Robinson Crusoé

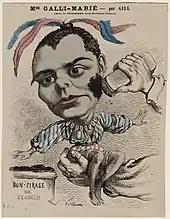
Célestine Galli-Marié as Vendredi; caricature by André Gill (1867)

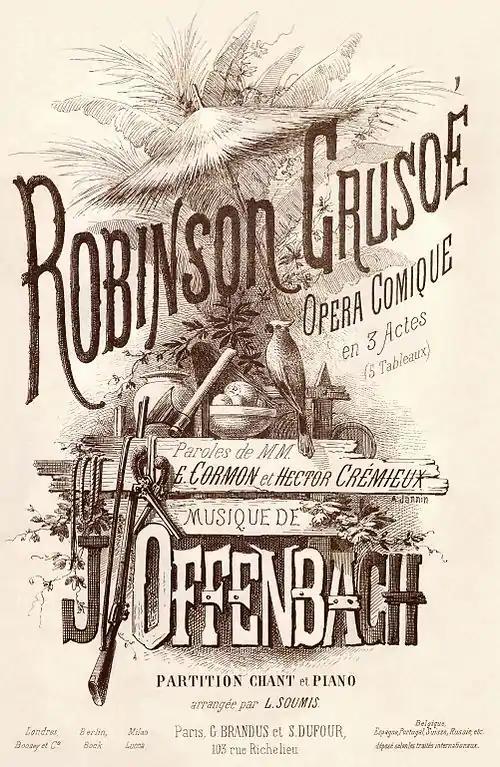
1867 vocal score cover

At the Crusoé family home in Bristol, Lady Crusoé, her niece Edwige and Suzanne, the maid, prepare for Sunday tea, while Sir William pointedly reads aloud the parable of the Prodigal Son from his Bible. Robinson finally arrives disgracefully late, but, a cherished only child, he easily persuades his parents to forgive him. Taking Toby aside, he explains that he has booked passages to South America for them both that very night on the schooner in the harbour. Edwige, realising that she is in love with Robinson, begs him to stay. He is tempted to remain, but she realises she will lose him if he forgoes his dream for her sake. Toby withdraws from the venture – at Suzanne's insistence – but Robinson knows he has to go alone to seek his fortune.